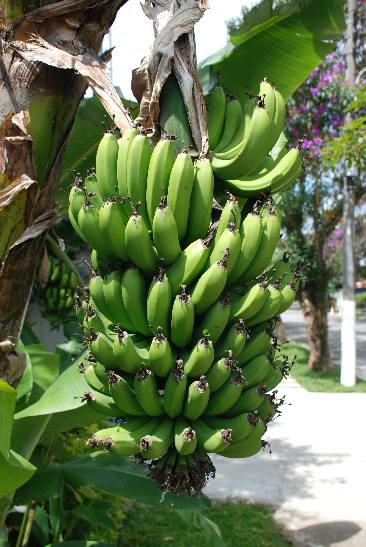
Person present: No